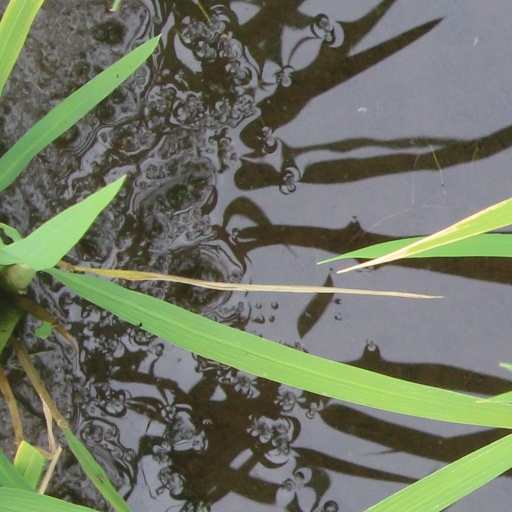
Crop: rice